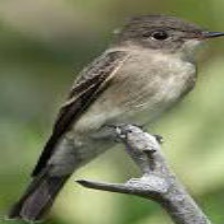
Species: GREATER PEWEE
Scientific name: CONTOPUS PERTINAX